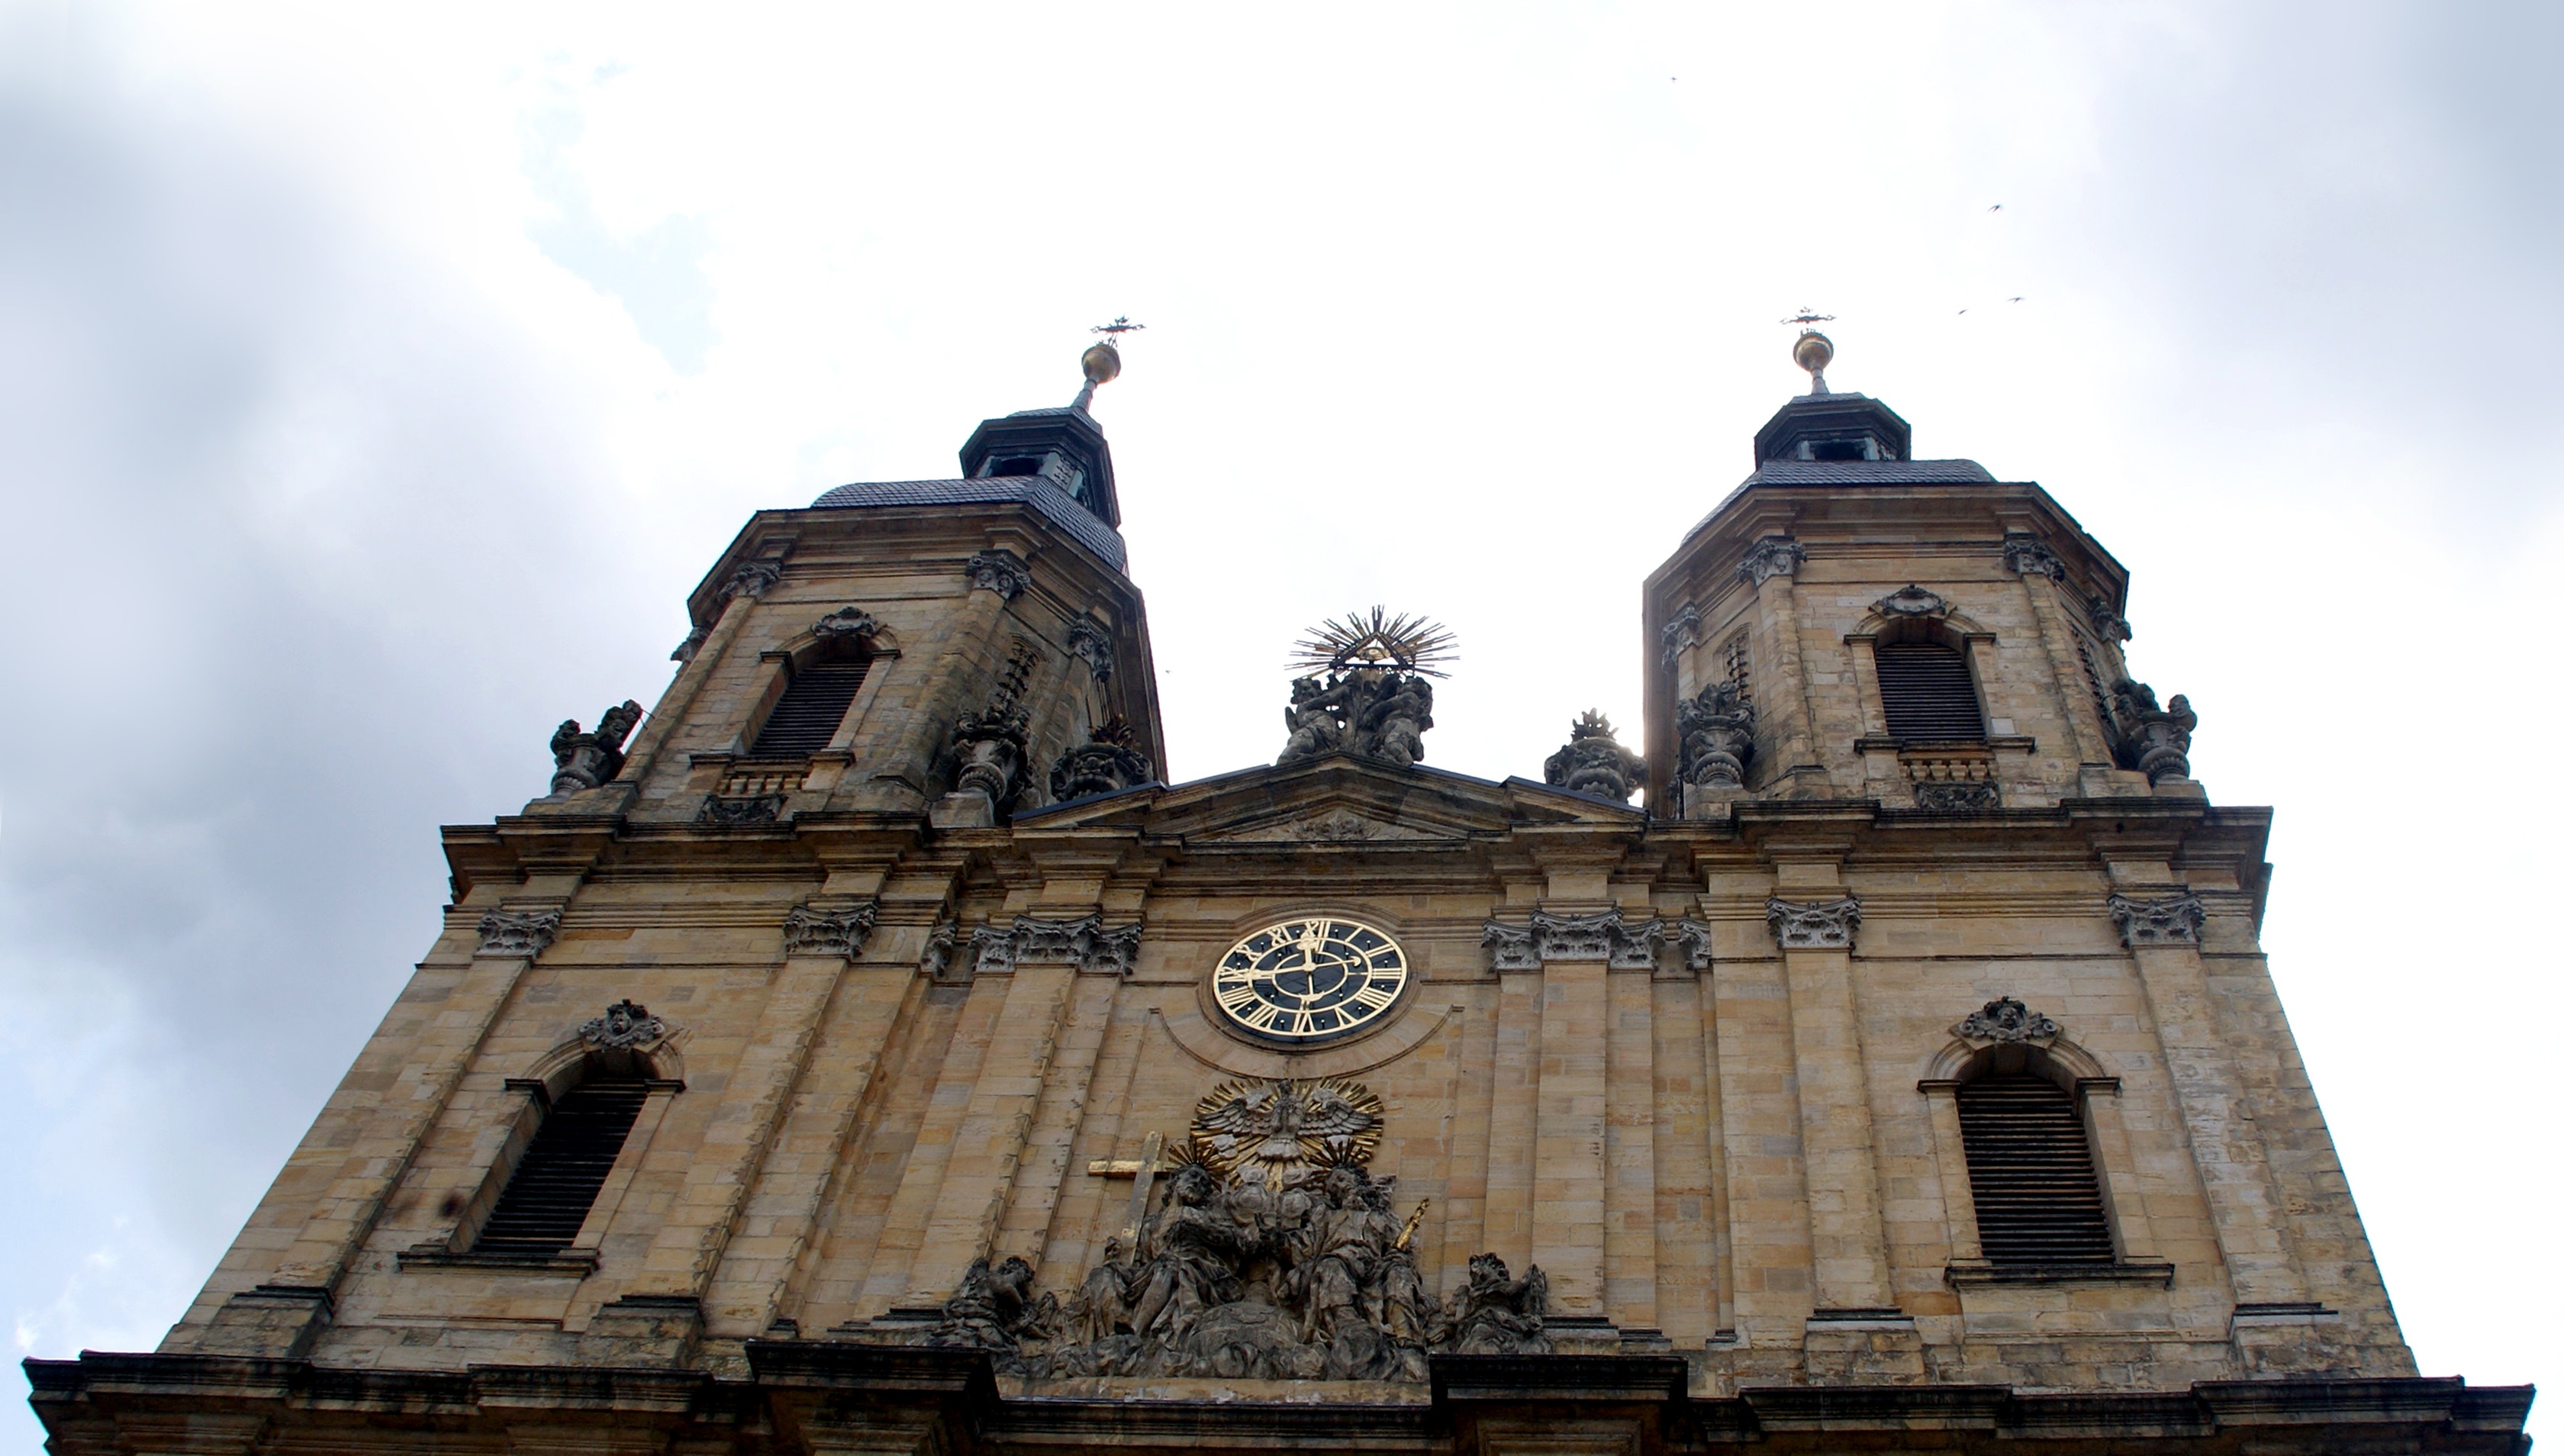
architecture, sky, building, monument, high, tower, religion, landmark, facade, church, cathedral, christian, place of worship, towers, spire, faith, spires, germany, synagogue, christianity, basilica, swiss francs, munster, historic site, ancient history